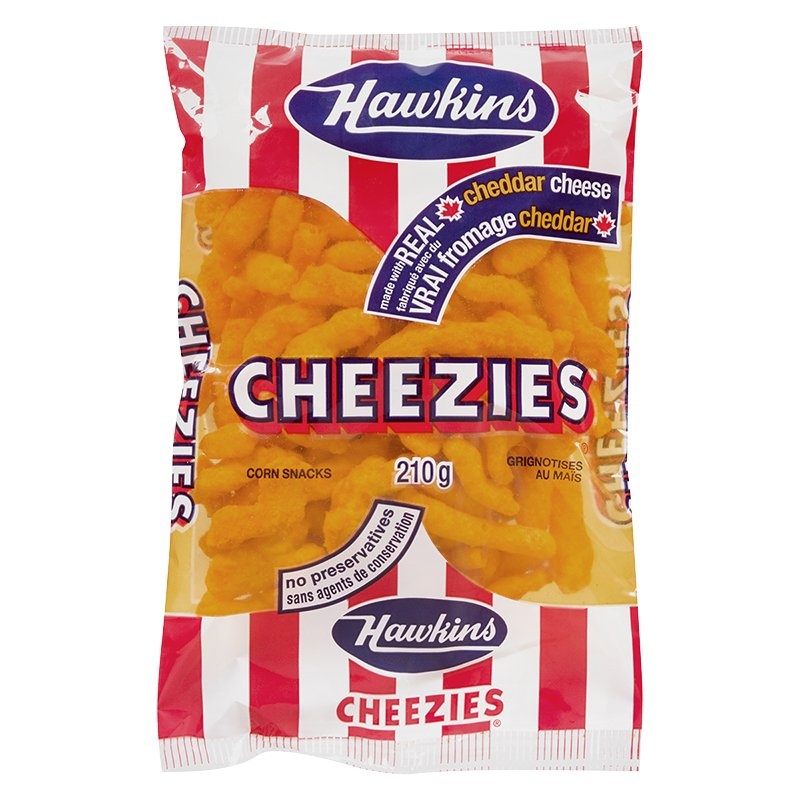
Hawkins: Cheezies
Hawkins: Cheezies. What can be more Canadian than aged cheddar cheese? Hawkins Cheezies proudly owns that right. They also own the right to the Cheezie® name, and have adorned it on their bright orange and white striped bags for over 50 years.
Brand: Hawkins
Category: Food, Beverages & Tobacco > Food Items > Snack Foods > Cheese Puffs